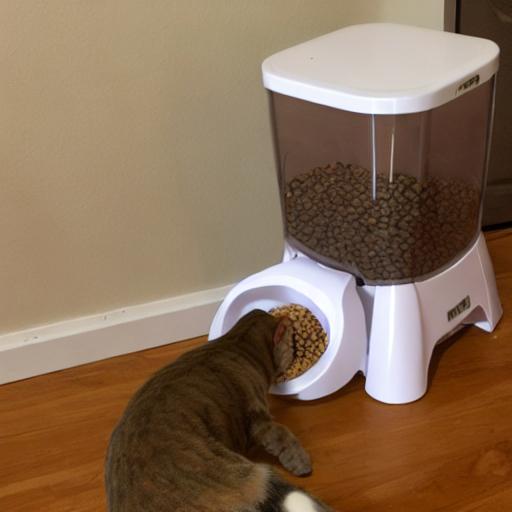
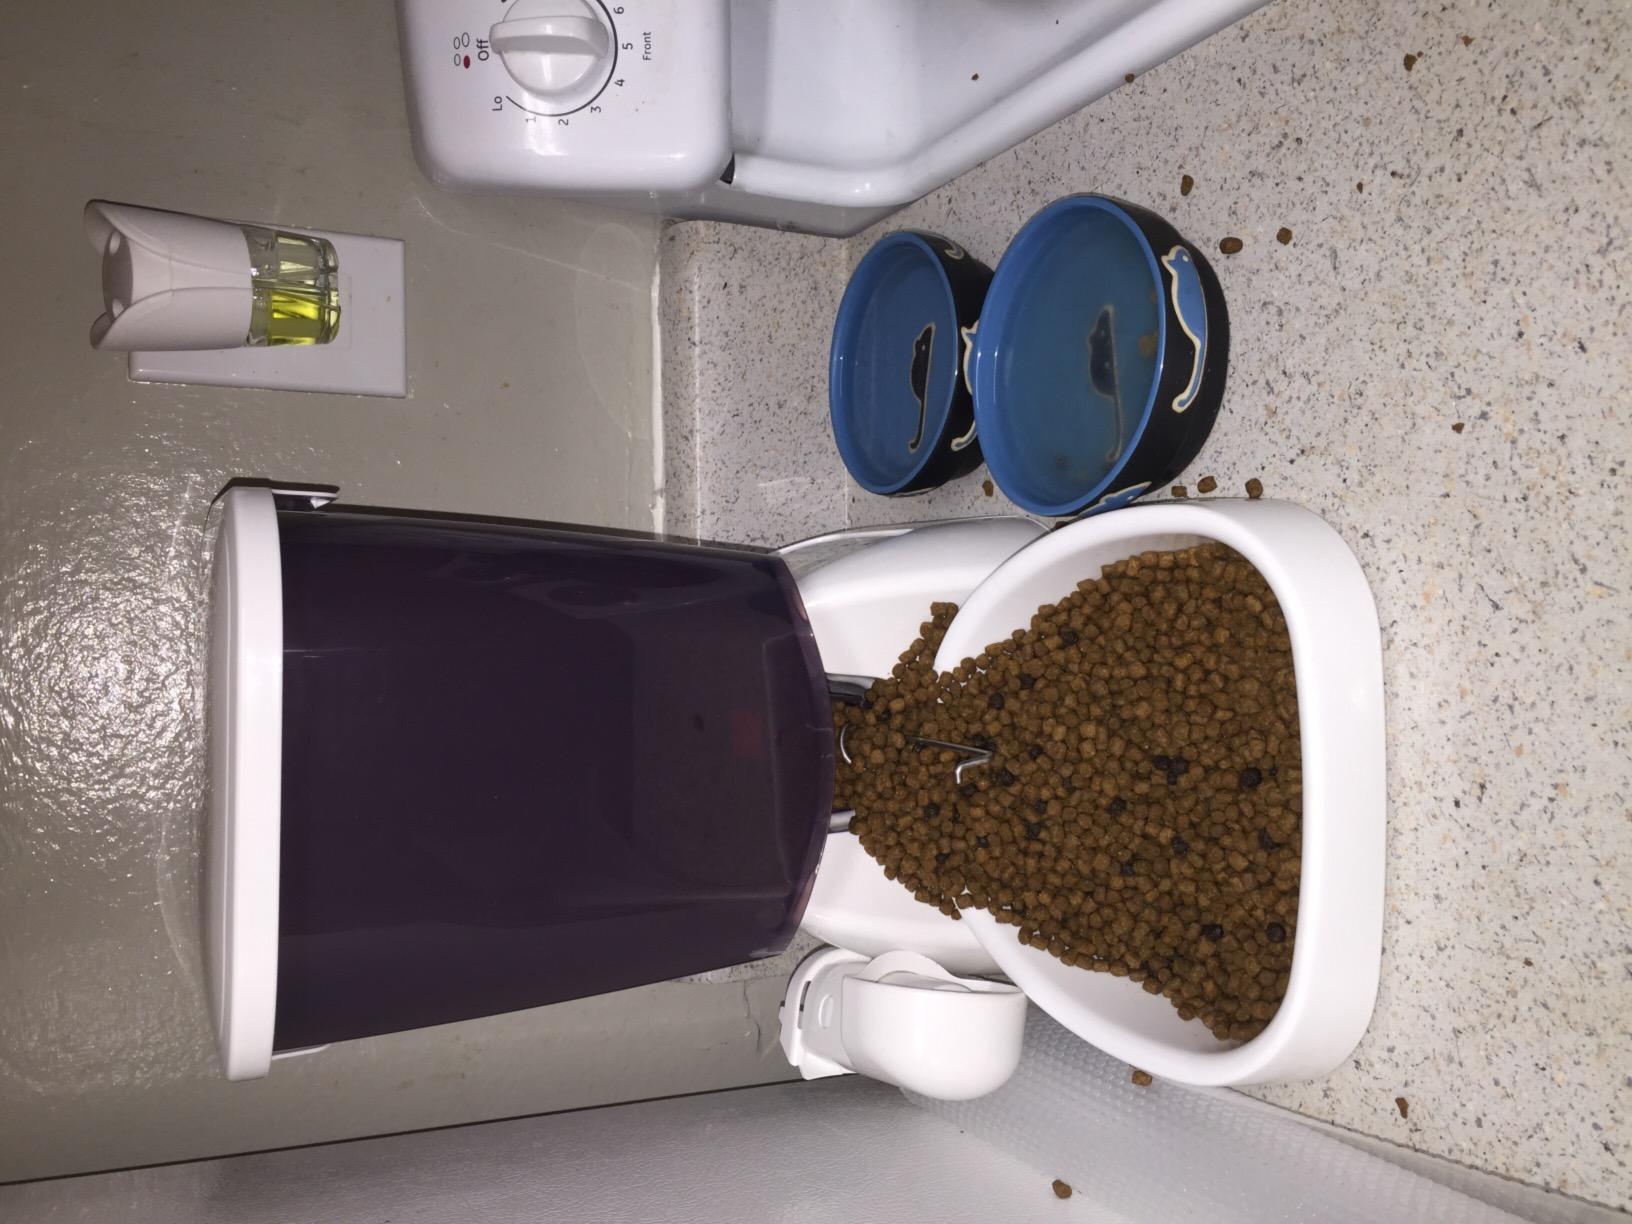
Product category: items_feeder
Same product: no